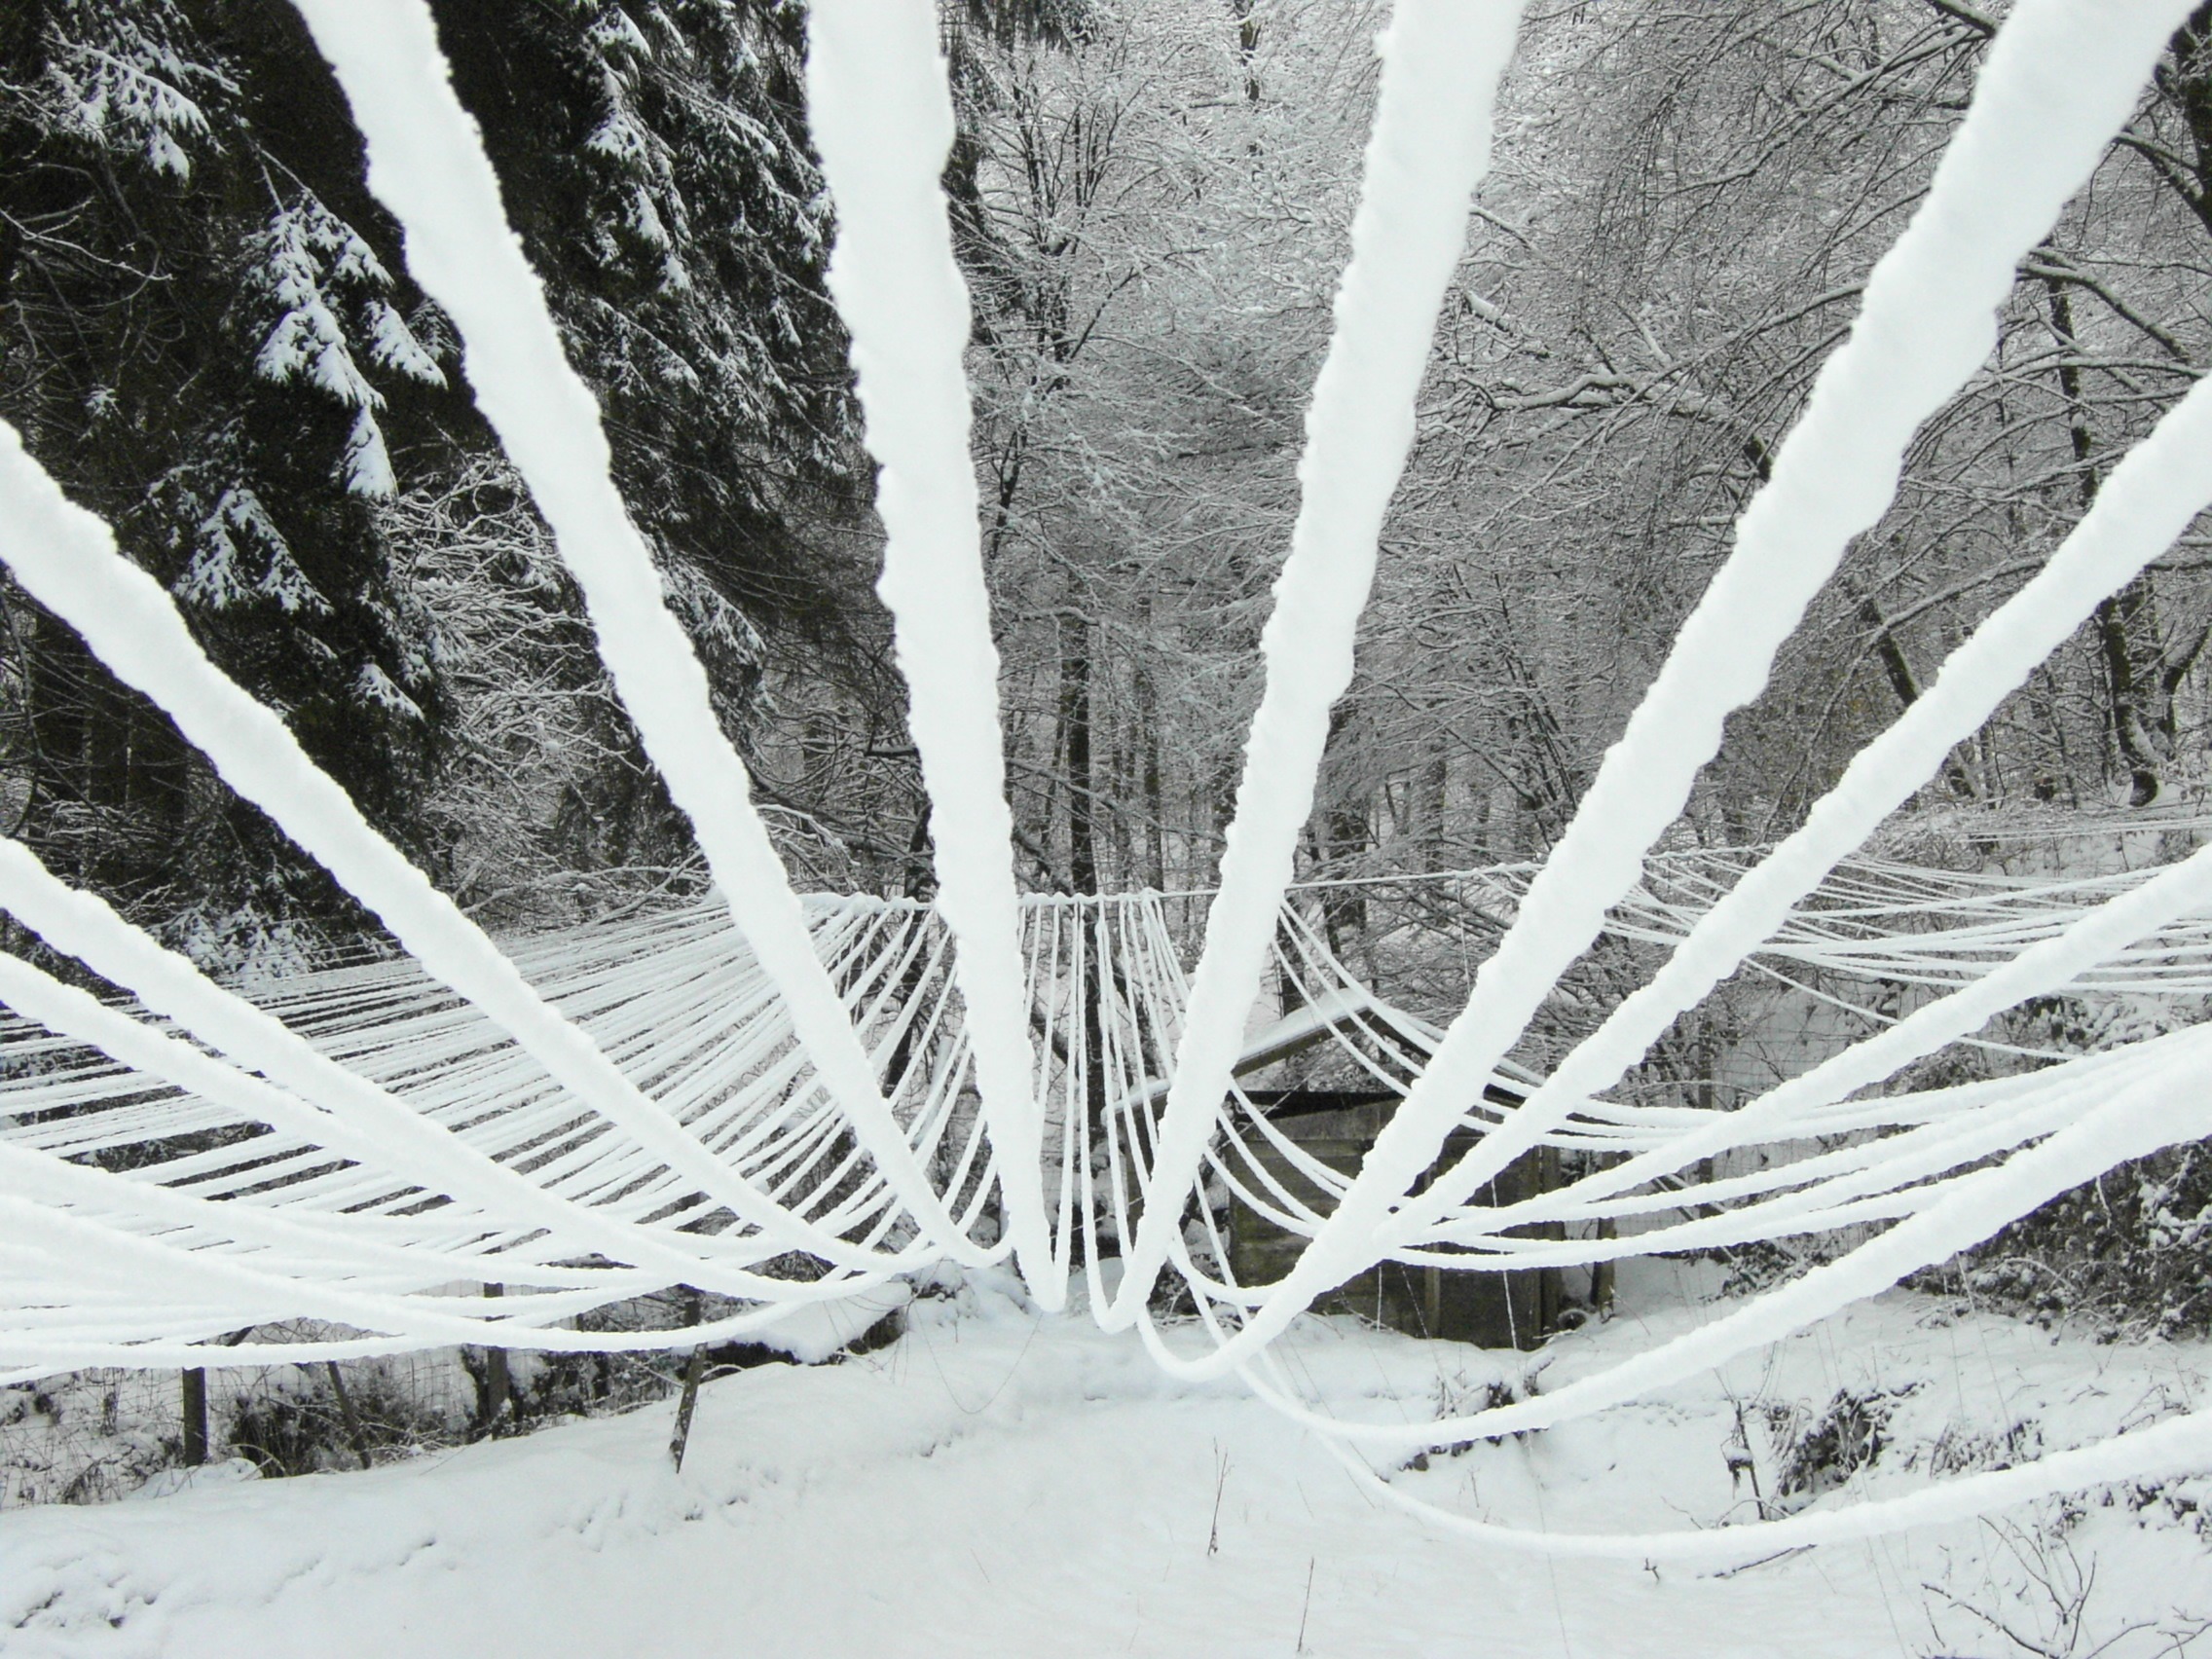
tree, branch, snow, winter, black and white, wood, frost, ice, weather, monochrome, season, sketch, drawing, iced, wires, blizzard, freezing, monochrome photography, woody plant, winter storm